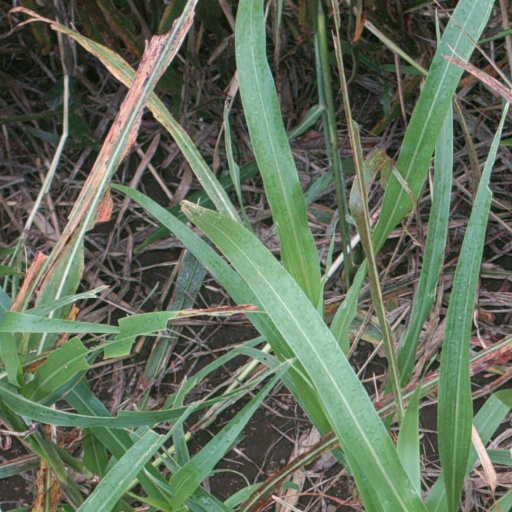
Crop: sorghum